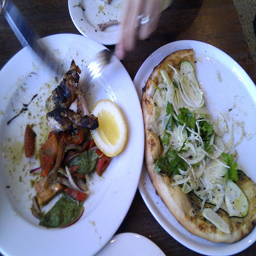
Two half eaten plates of food on a table.
Plates on a table holing a variety of foods.
The meal of pizza and fajita meat is half finished.
Two plates of a meal at a restaurant one plate contains a pizza the other a stir fry
A plate with a pizza next to a plate of half eaten food.